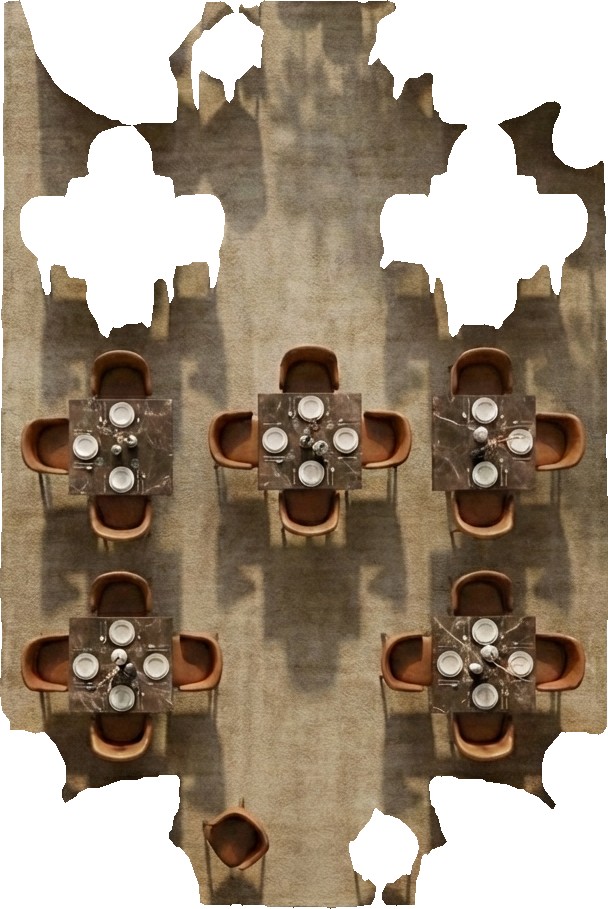
Surface category: rug